Old Town, Oslo

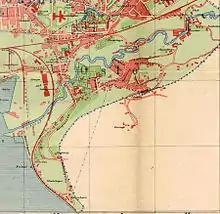
Map of Old Town, Oslo from year 1900

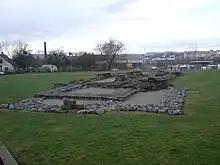
The ruins of St. Clement's Church, Oslo

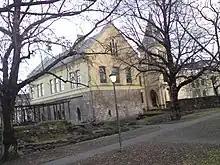
Current Oslo bishop's residence with the remains of St. Olav's Monastery as cellars

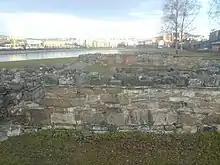
Ruins of St. Mary's Church, seen to the north, the water level indicating the shore of the Middle Ages and the settlement buildings of Bjørvika in the background

The Old Town of Oslo is a neighbourhood in the inner city of Oslo, Norway, belonging to the borough of Gamle Oslo and is the oldest urban area within the current capital. This part of the capital of Norway was simply called Oslo until 1925 while the city as a whole was called "Kristiania". Oslo's old town was established with the urban structure around the year 1000 and was the capital of Norway's dominion in 1314. The main Old Town area (i.e. the southern and central parts of Old Town) has several ruins of stone and brick lying above ground, and large amounts of protected culture underground. The core area also has listed 1700s buildings. Towards Ekeberg slope and further up are some 17th and 18th-century wooden houses that are zoned for conservation under the Planning and Building Act, though there exist in the Old Town many four-storey brick houses, built at the end of the 1800s, and some heritage railway buildings from different eras.